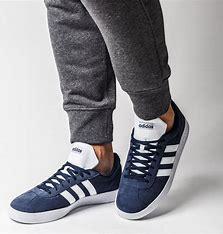
Brand: Adidas
Model: VL Court 2